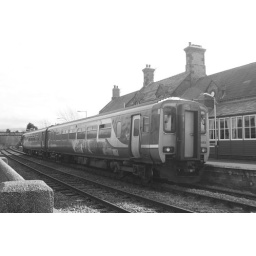
Northern trains 156469 on a service from Lancaster to Carlisle (i took this in black and white in error)